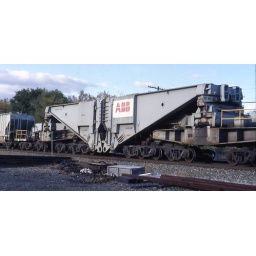
Schnabel car in csx train Marion OH